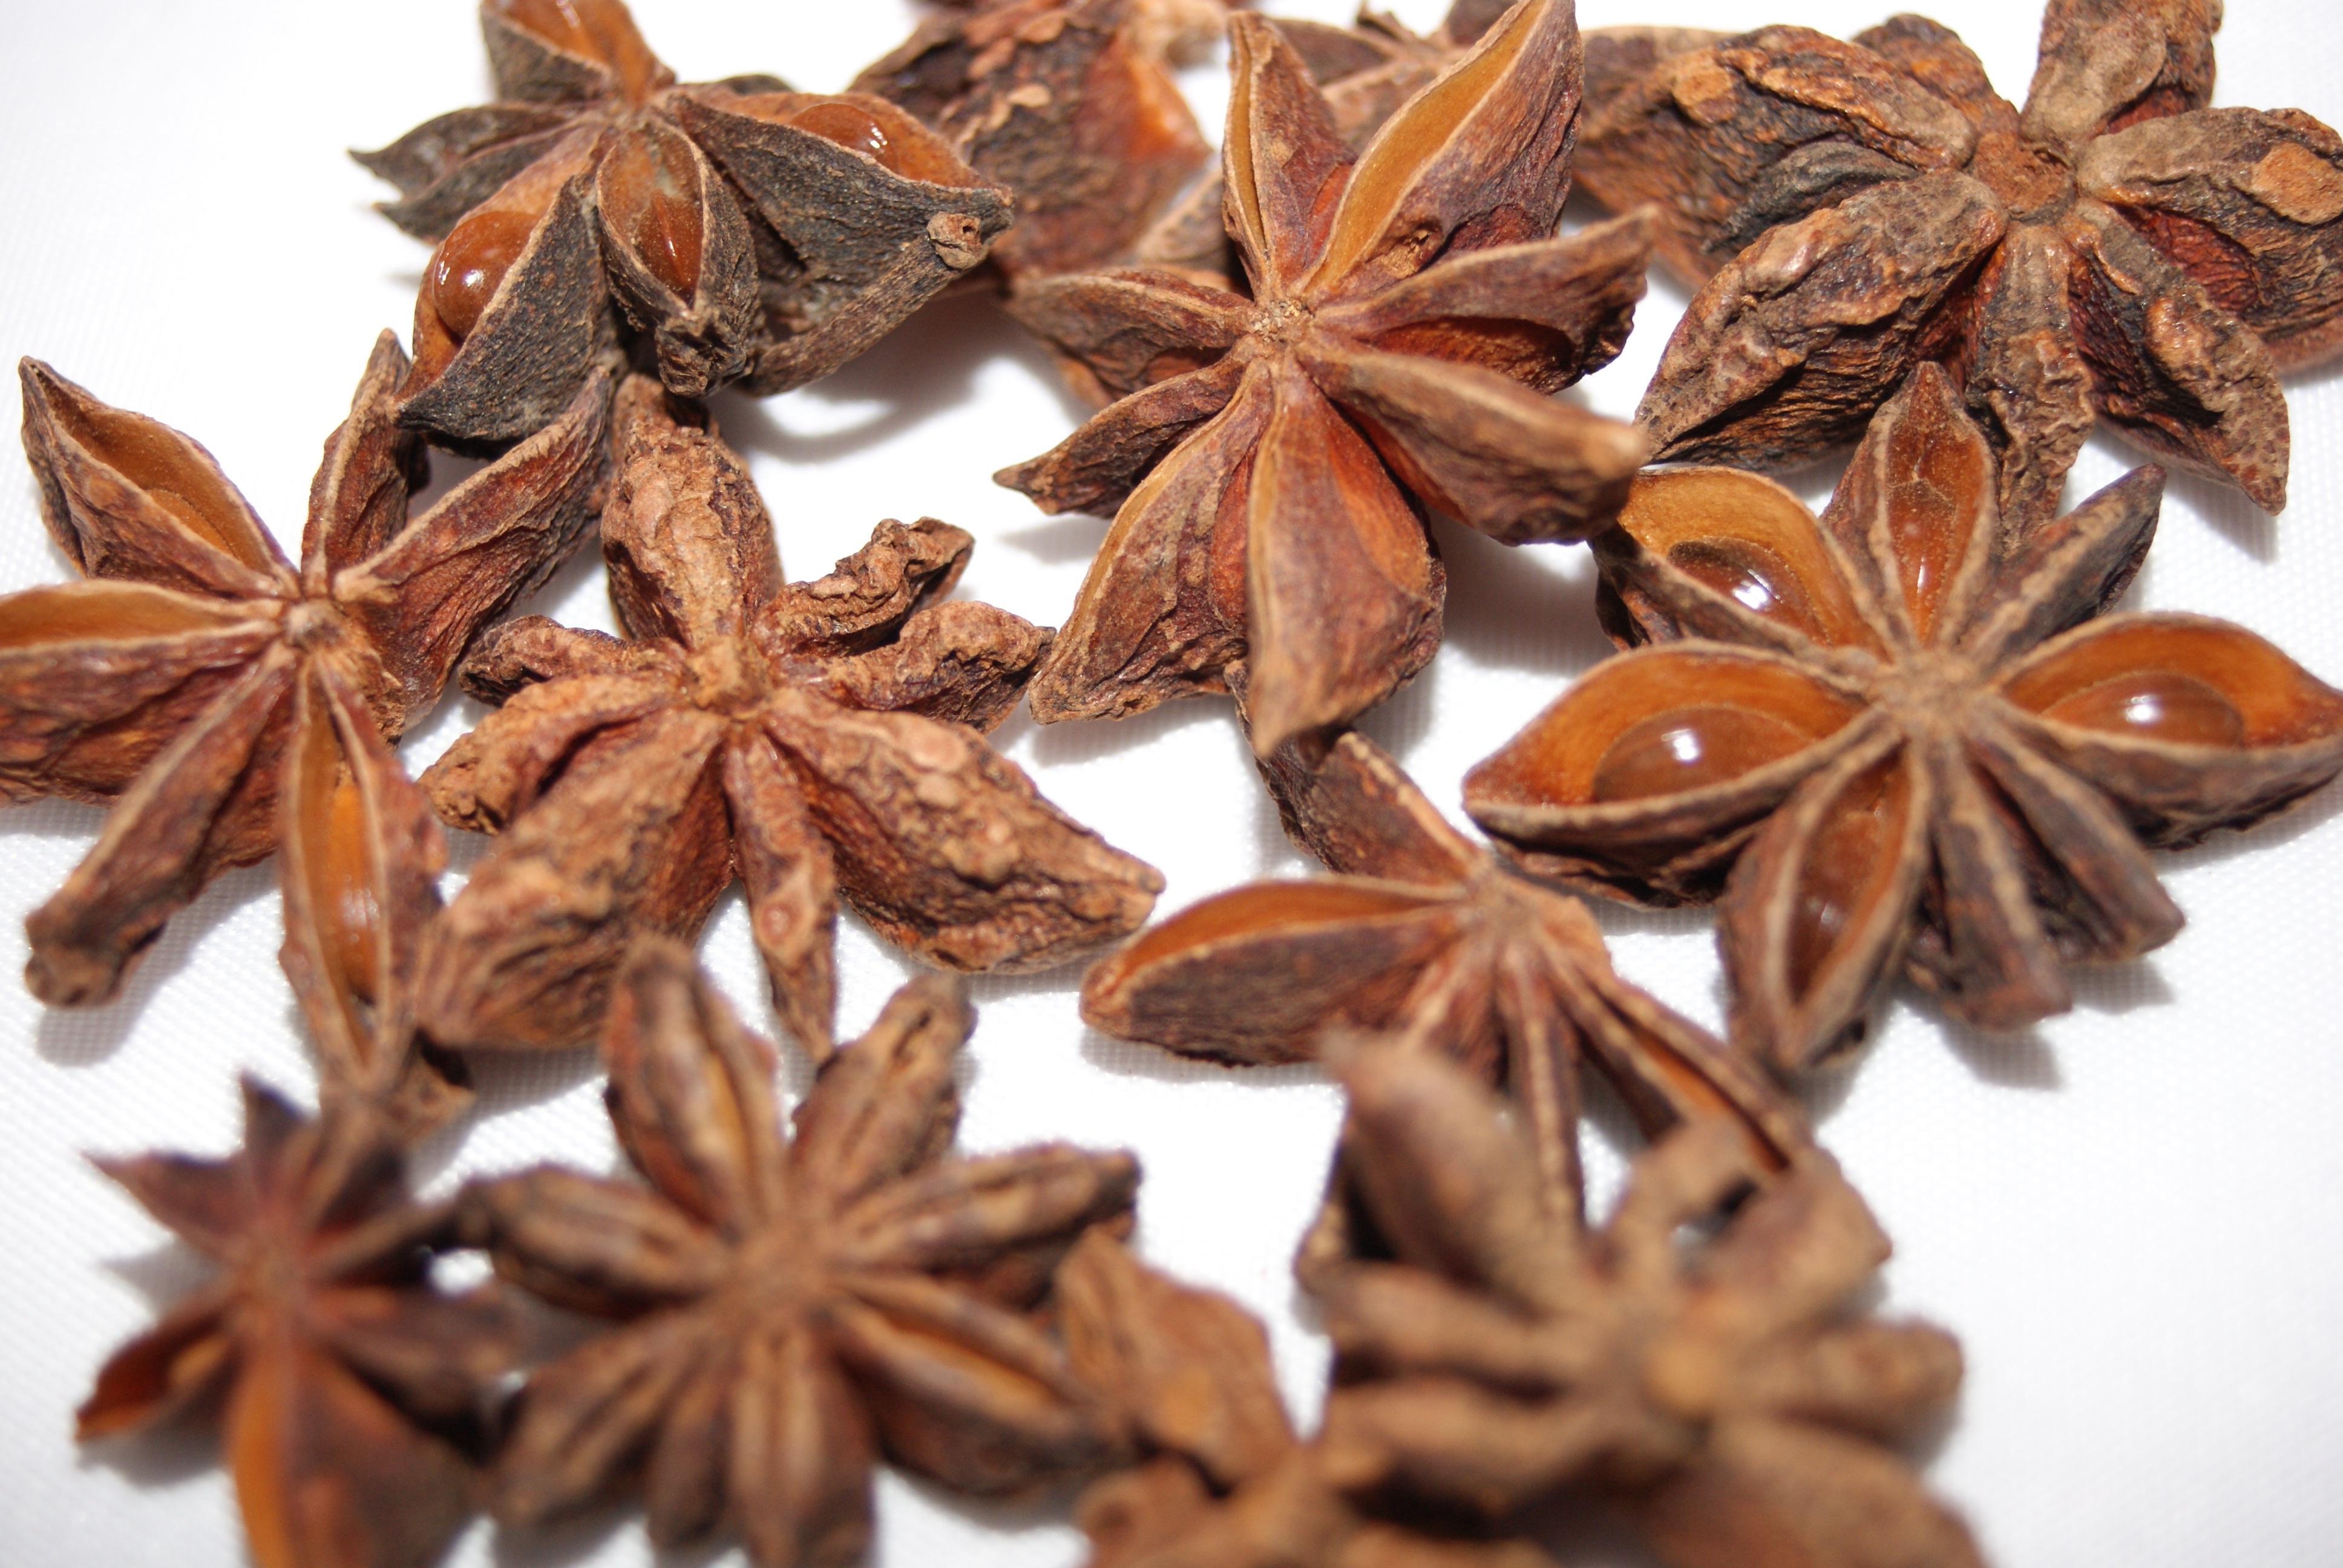
plant, leaf, flower, food, spice, herb, produce, brown, cook, flavor, anise, star anise, caraway